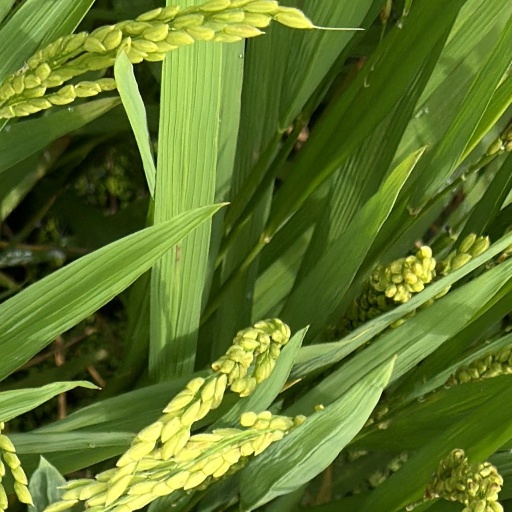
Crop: rice